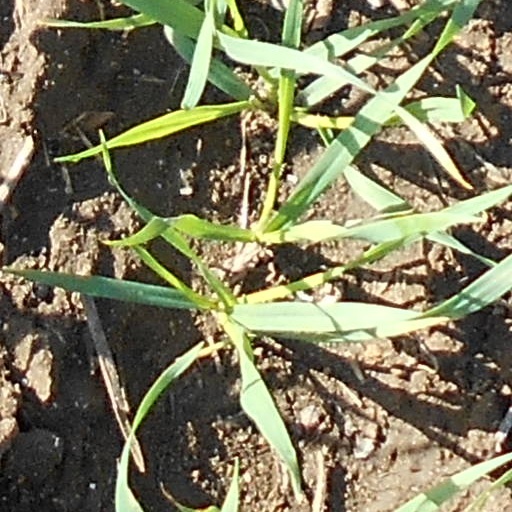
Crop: wheat